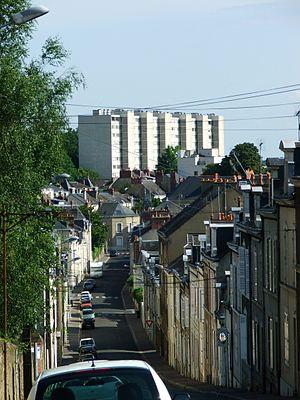
Alignement d'habitations dîtes ""mancelles"", rue Julien Bodereau au Mans."
La mancelle est une maison d'habitation au type commun, existant particulièrement dans la ville du Mans. Cette dénomination est devenue commune alors qu'en même temps le préfet de la ville se nommait Eugène Mancel. La période de naissance de ce type d'habitation dans la ville peut-être datée de 1839 à 1847. Cette appellation, tout comme les concepts qu'elle désigne, possède une image populaire forte pour les habitants. Cette image est celle de la plupart des Manceaux, celle de leur environnement quotidien : l'alignement de plusieurs petites maisons individuelles avec jardins, disposées dans de longues rues.